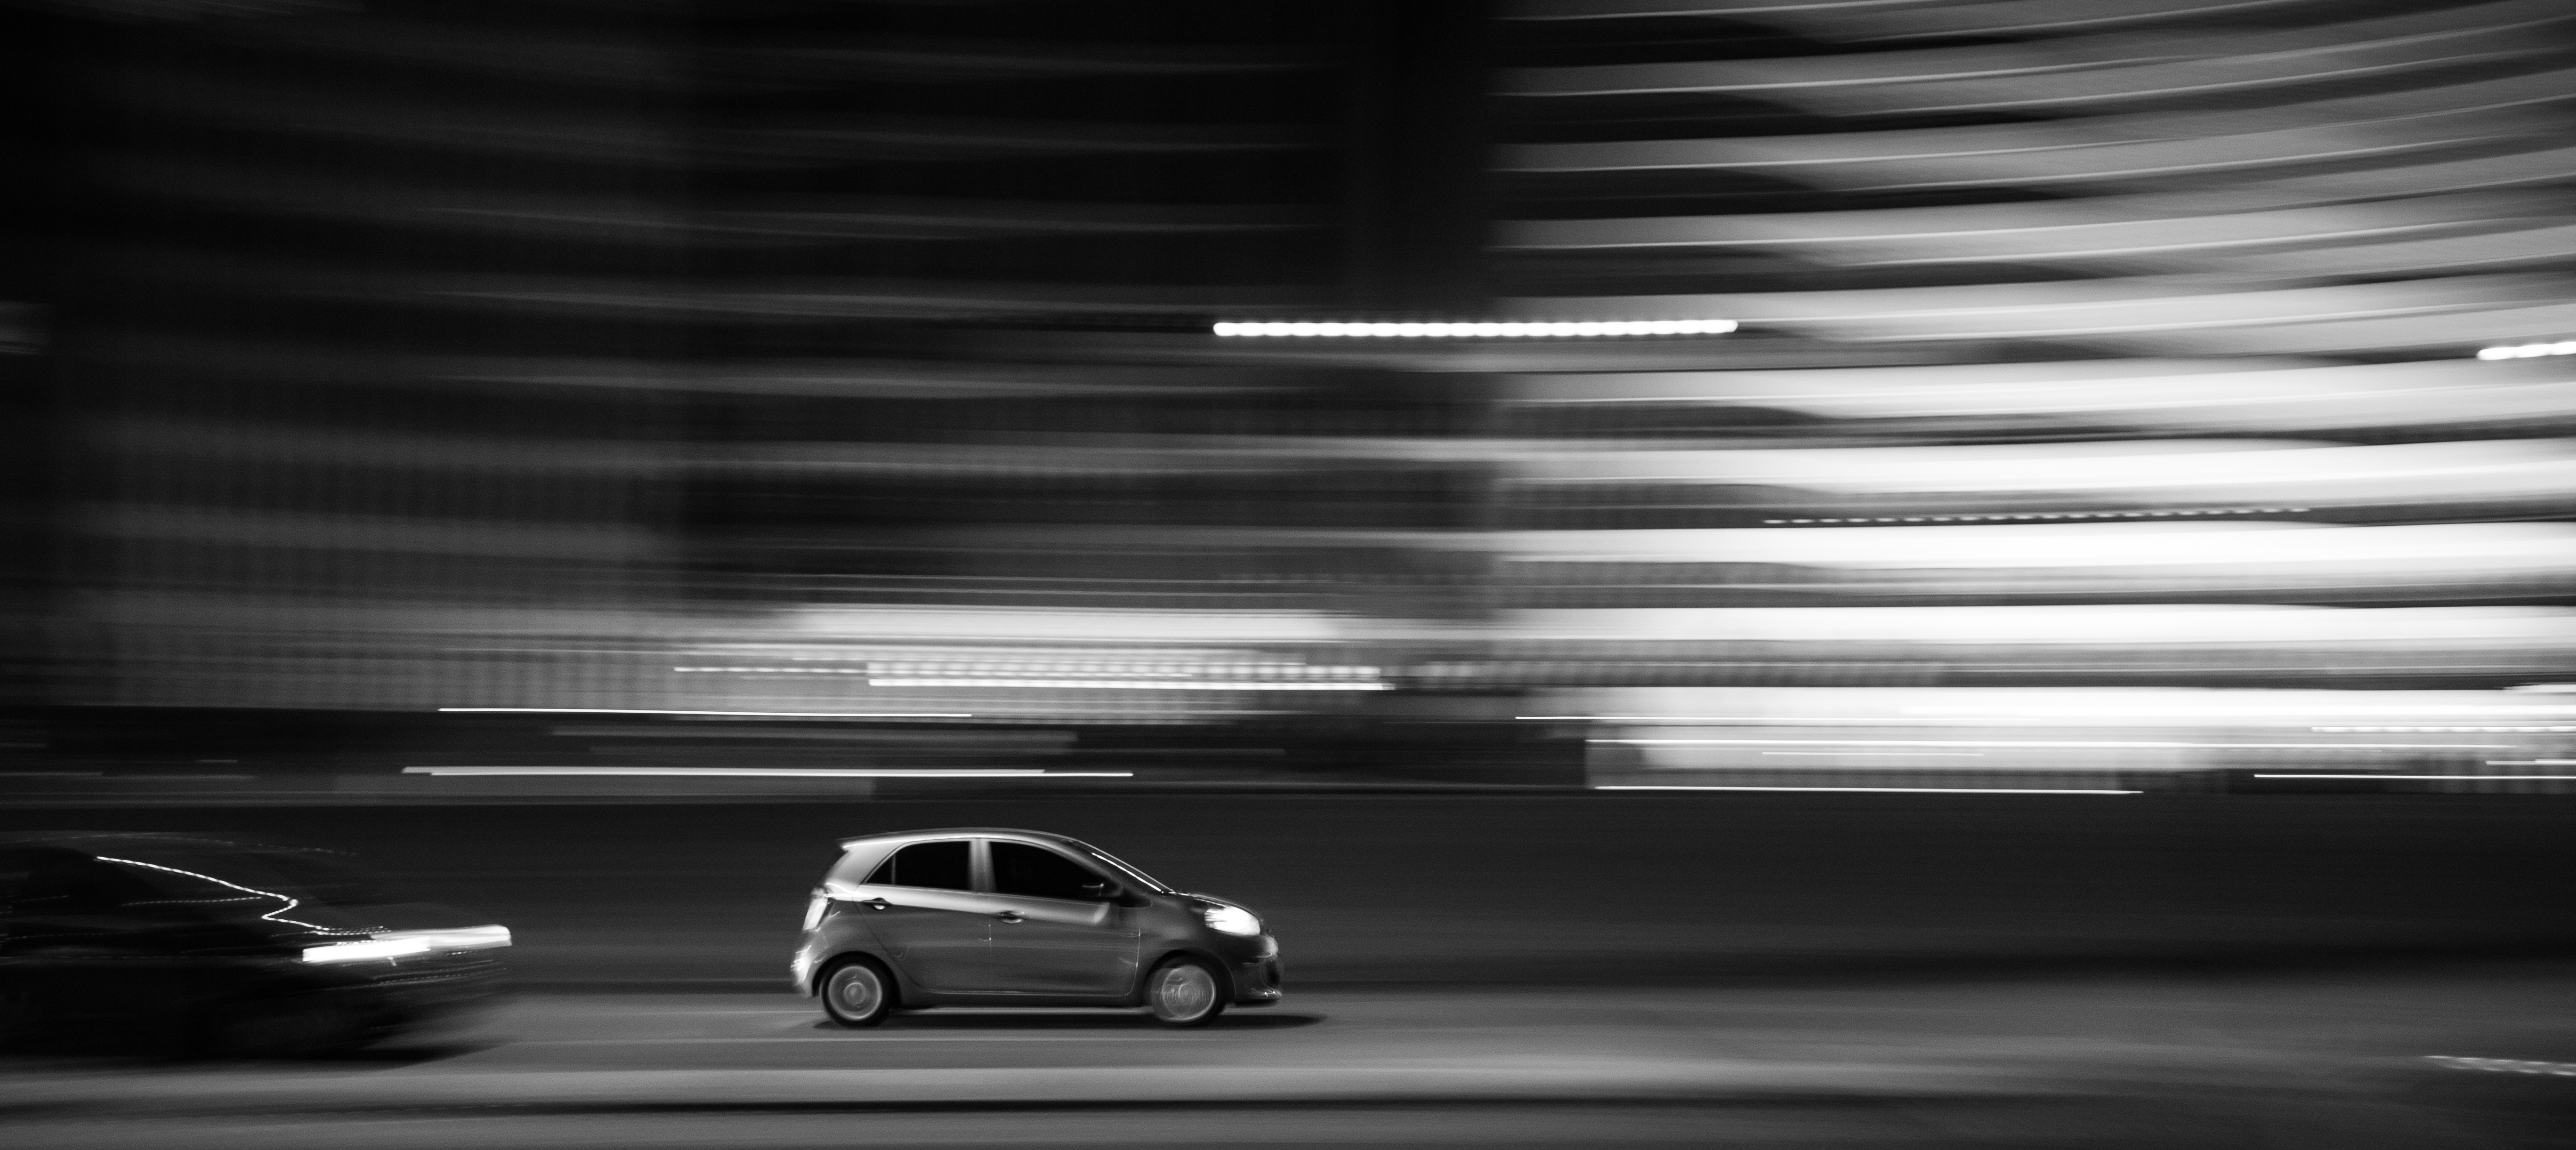
car, speed, black, white, night, velocidad, noche, auto, carro, coche, blanco, negro, black and white, automotive design, monochrome photography, photography, light, snapshot, sky, monochrome, vehicle, atmosphere, automotive lighting, line, motor vehicle, city car, darkness, luxury vehicle, wheel, mid size car, sports car, sedan, computer wallpaper, family car, headlamp, compact car, executive car, performance car